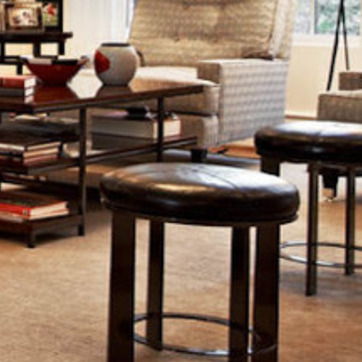
Material: leather